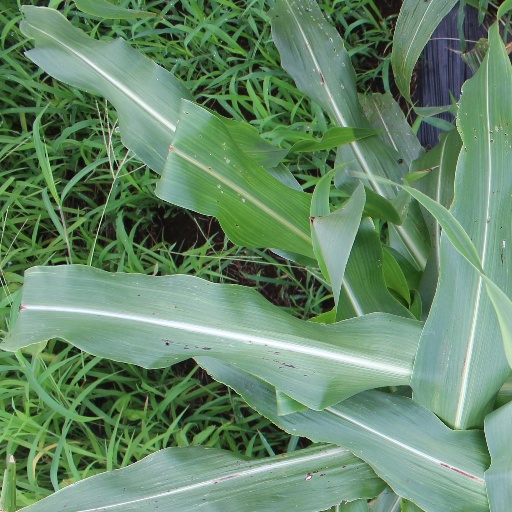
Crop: sorghum